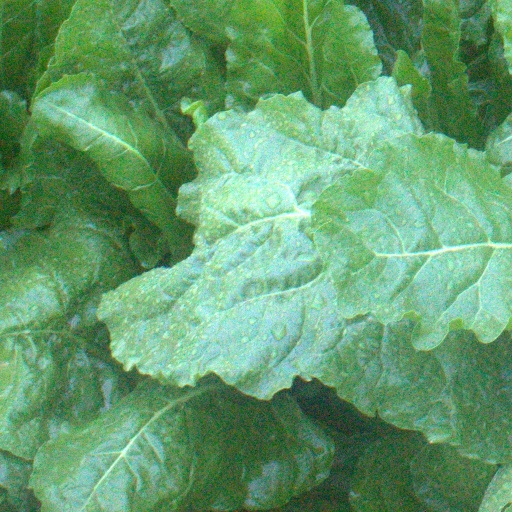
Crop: sugar beet